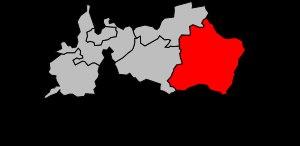
Le canton de Bitche est un canton français situé dans le département de la Moselle, en Lorraine, dans la région administrative Grand Est.